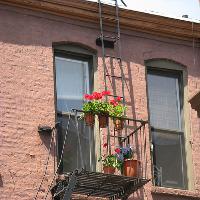
Weather: sun or clear